Military radio antenna kites

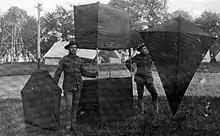
Kites built to raise signal flags and radio antennae, First Company, Signal Corps, National Guard of New York, 1907.

The British Royal Navy experimented with kite raising antennae on in 1903, using a box kite designed by Samuel Franklin Cody. A 300-foot kite raised antenna increased their radio range from 60 or 70 miles to 110 miles. The United States Navy conducted kite antenna experiments on the torpedo boats and in 1911.